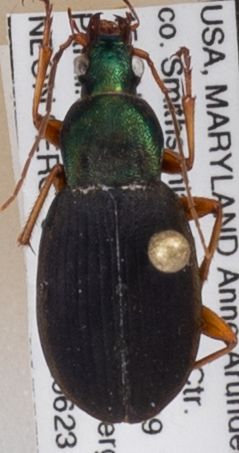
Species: Chlaenius aestivus
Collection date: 2022-06-23
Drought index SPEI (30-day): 0.156
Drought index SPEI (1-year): -0.32
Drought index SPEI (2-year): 1.642